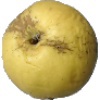
Label: Apple Golden 1